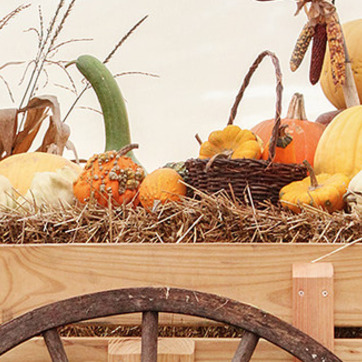
Material: food